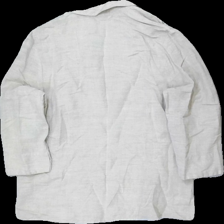
View: back
Type: Shirt
Category: Ladies
Brand: Not in the list
Brand text on label: westerlind
Colors: Beige
Material: 54% bomull 46% viskos
Pattern: Embroidered
Cut: C-collar
Size: 44
Season: All
Price range: 50-100
Recommended usage: Reuse
Description: skjorta med skrimmrande knappar och blommigt broderi